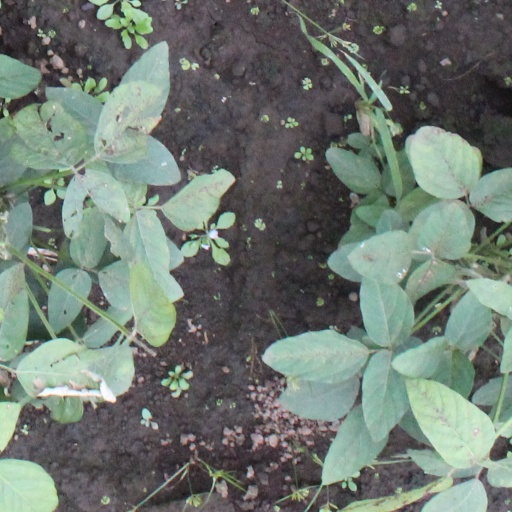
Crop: soybean